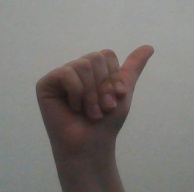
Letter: dhad